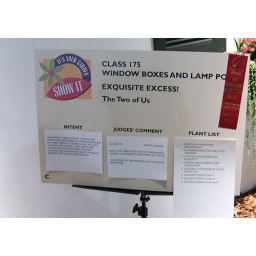
Label for window box second class winner (pictured in 080301_17). Philadelphia Flower Show, members preview, March 1, 2008.